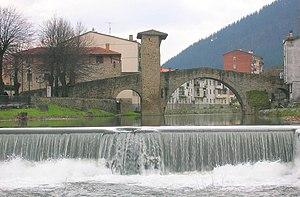
Le Kadagua ou Cadagua est une rivière des provinces espagnoles de Burgos et de Biscaye. On l'a aussi appelé Salcedo ou Salcedón.
Balmaseda en basque ou Valmaseda en espagnol est une commune de Biscaye dans la communauté autonome du Pays basque en Espagne.